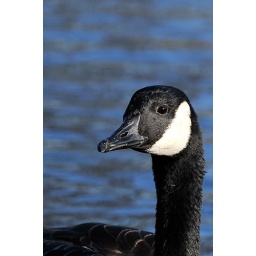
There I was trying to get a picture of a duck and this face appeared in the viewfinder. Canada geese!!!!!!!!!!!!!!!!!!!!!!!!!!!!!!!!!!!!!!!!!!!!!!!!!!!!!!!!!!!!!!!!!!!!!!!!!!!!!